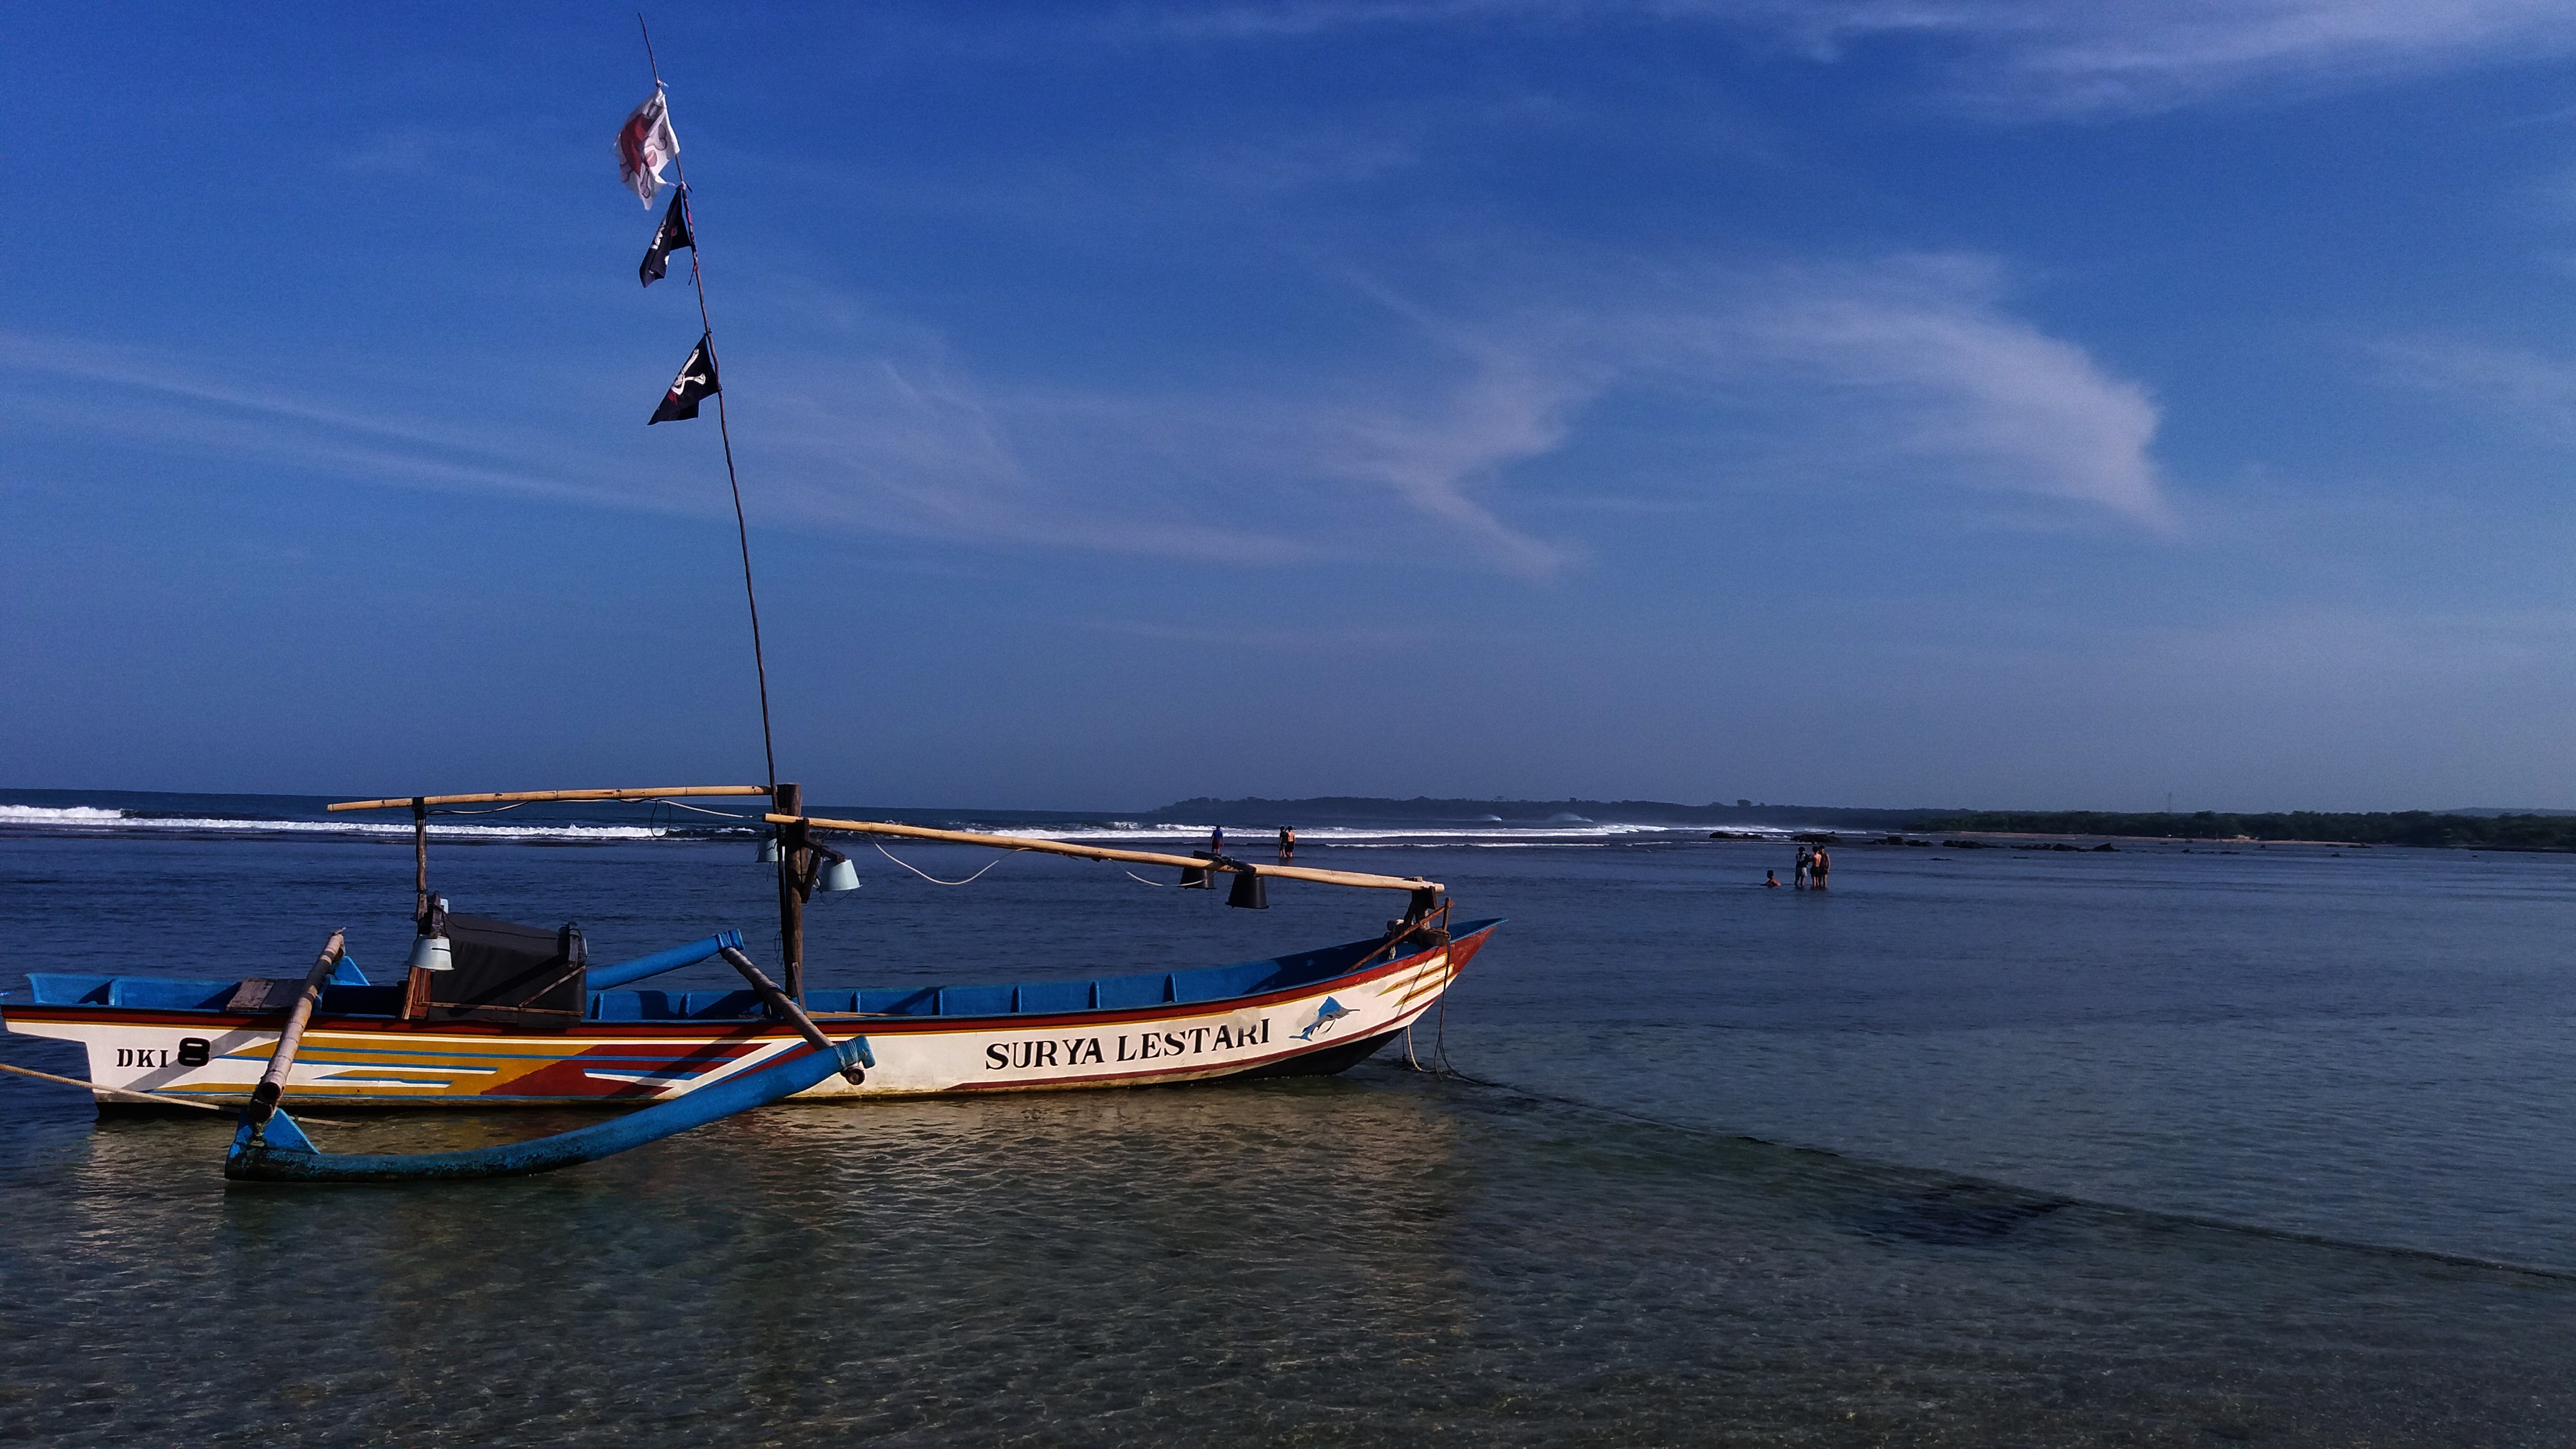
beach, sea, coast, ocean, horizon, boat, shore, vacation, vehicle, bay, harbour, sailboat, boating, sail, fisher, marine, indonesia, watercraft, ujunggenteng